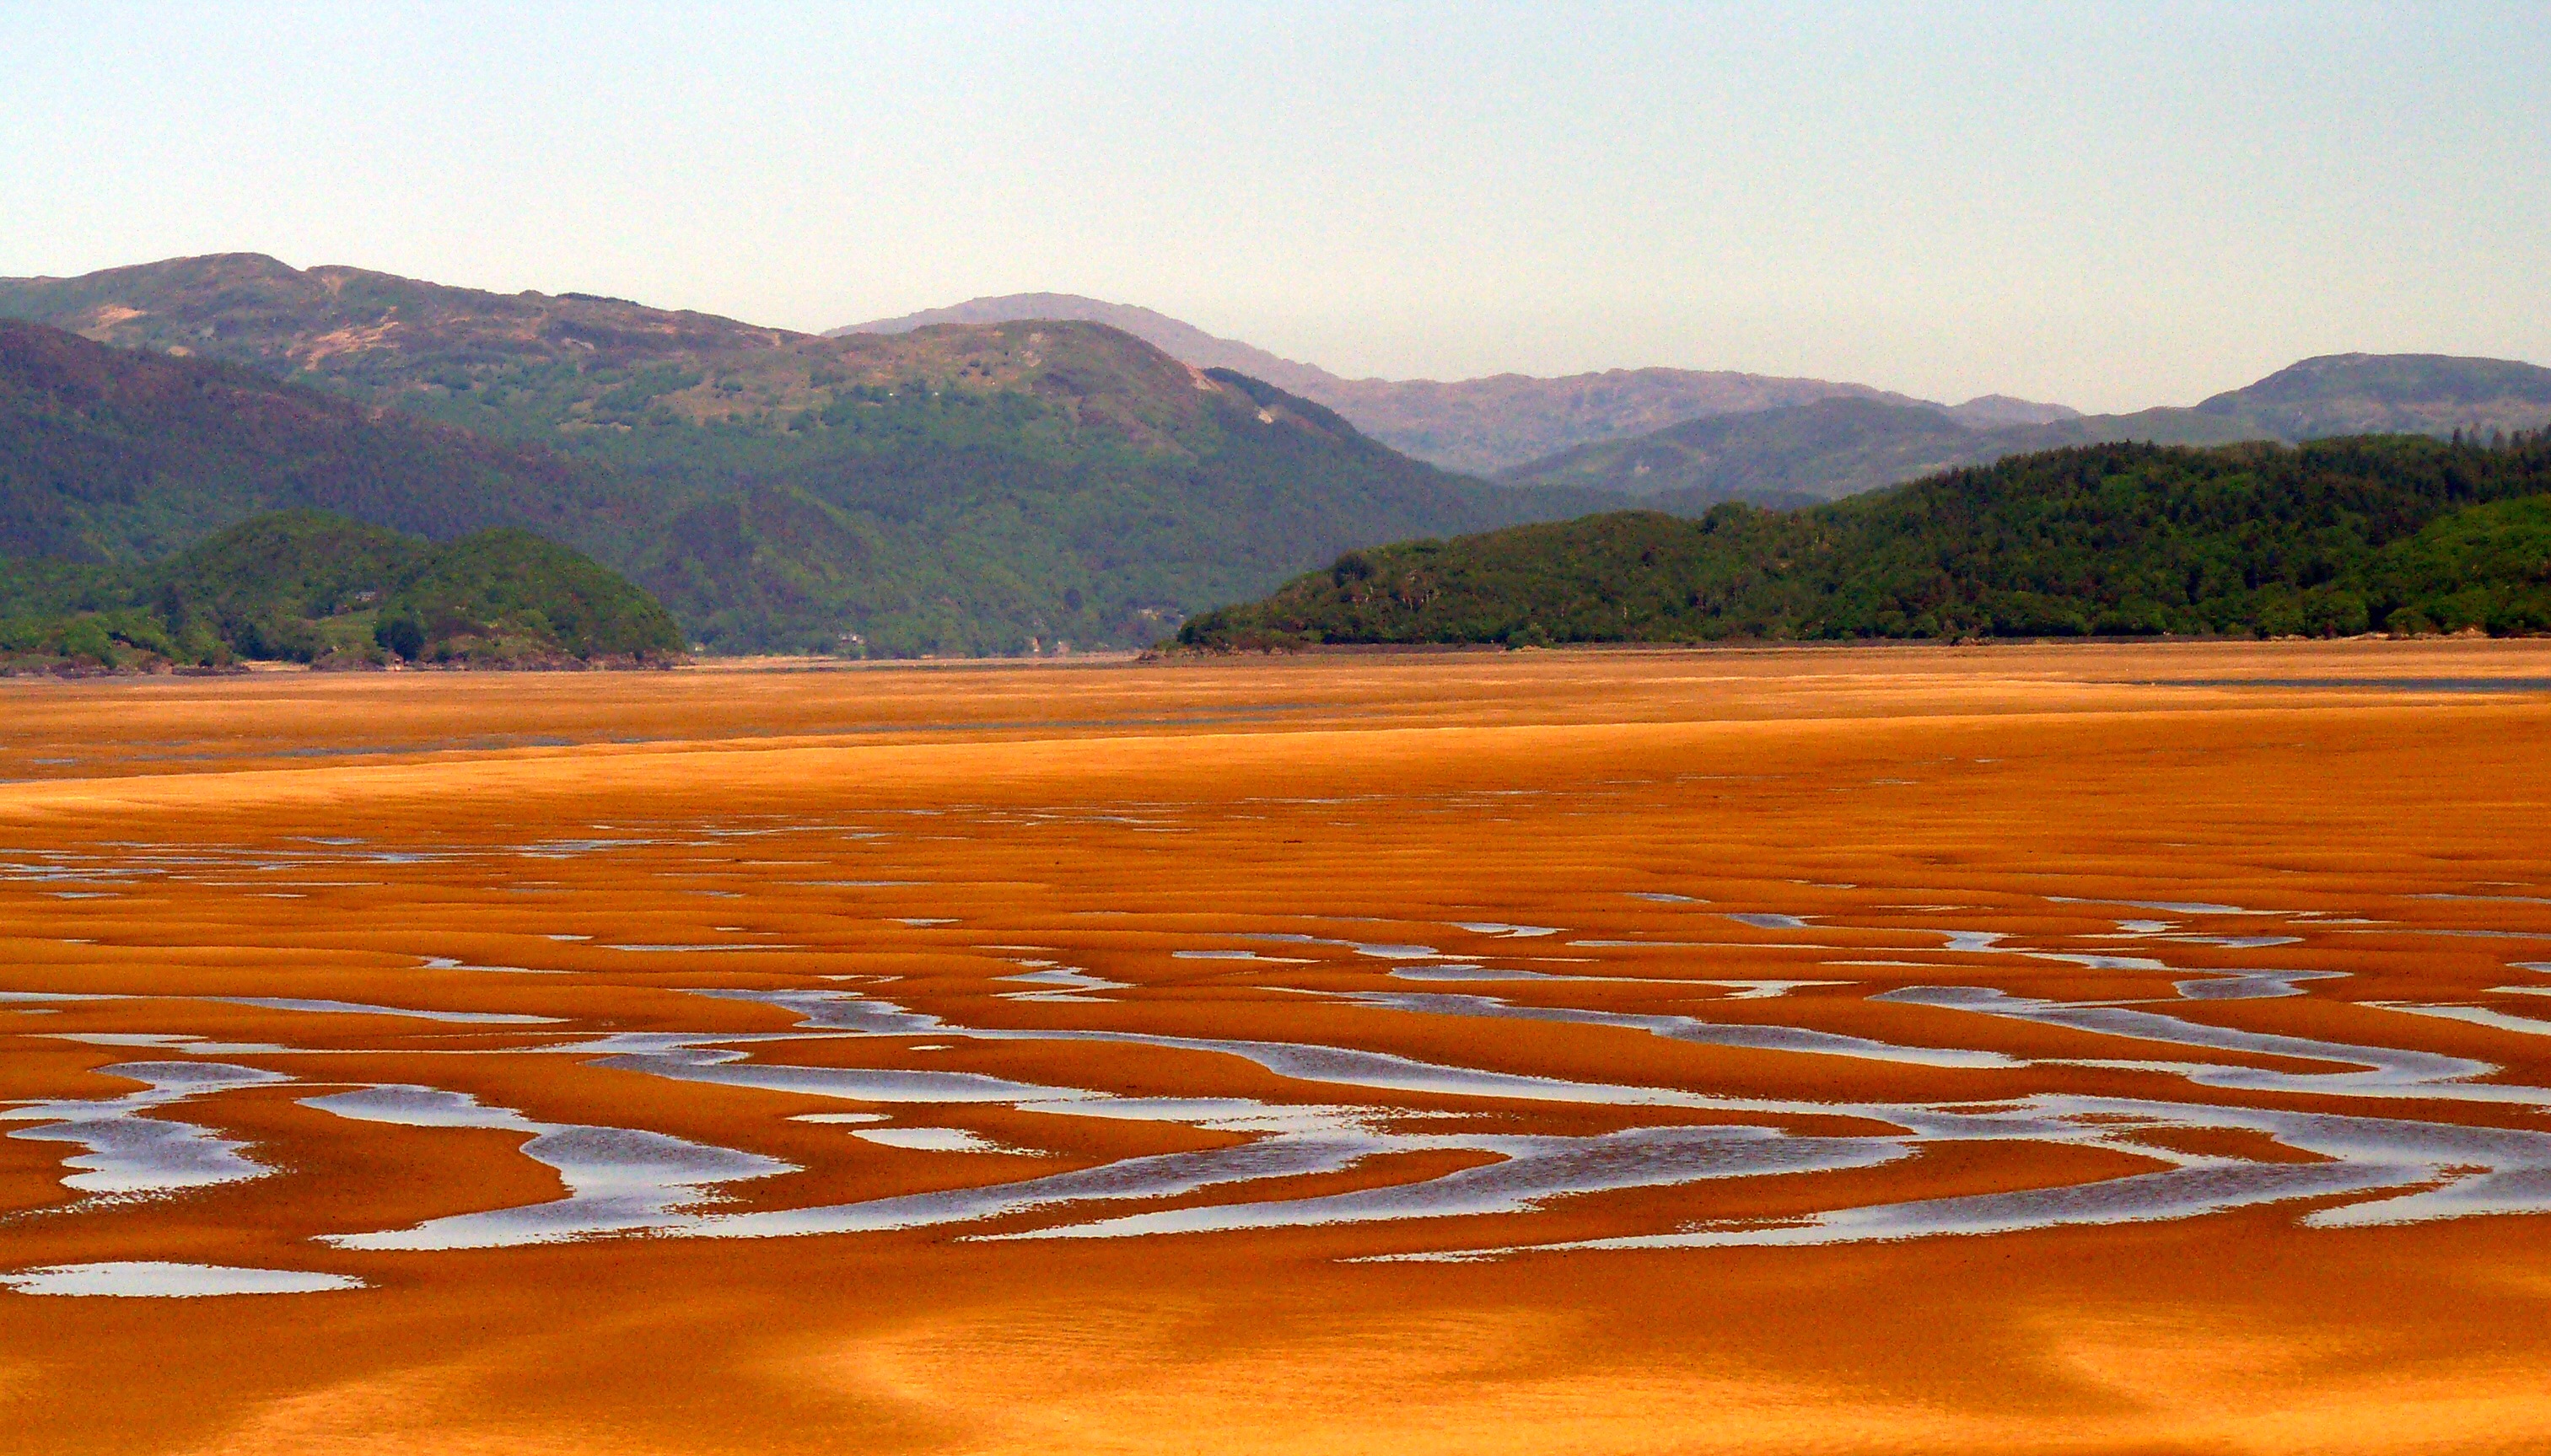
wales, river, estuary, field, plain, sky, soil, horizon, landscape, plant